Lewis Young (Australian footballer)

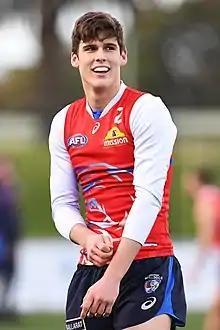
Young in August 2018

Lewis Young (born 20 December 1998) is a professional Australian rules footballer playing for the Carlton Football Club in the Australian Football League (AFL). He was drafted by the Western Bulldogs with their third selection and forty-ninth overall in the 2016 national draft. He made his debut in the 20-point win against at Etihad Stadium in Round 17 of the 2017 season.